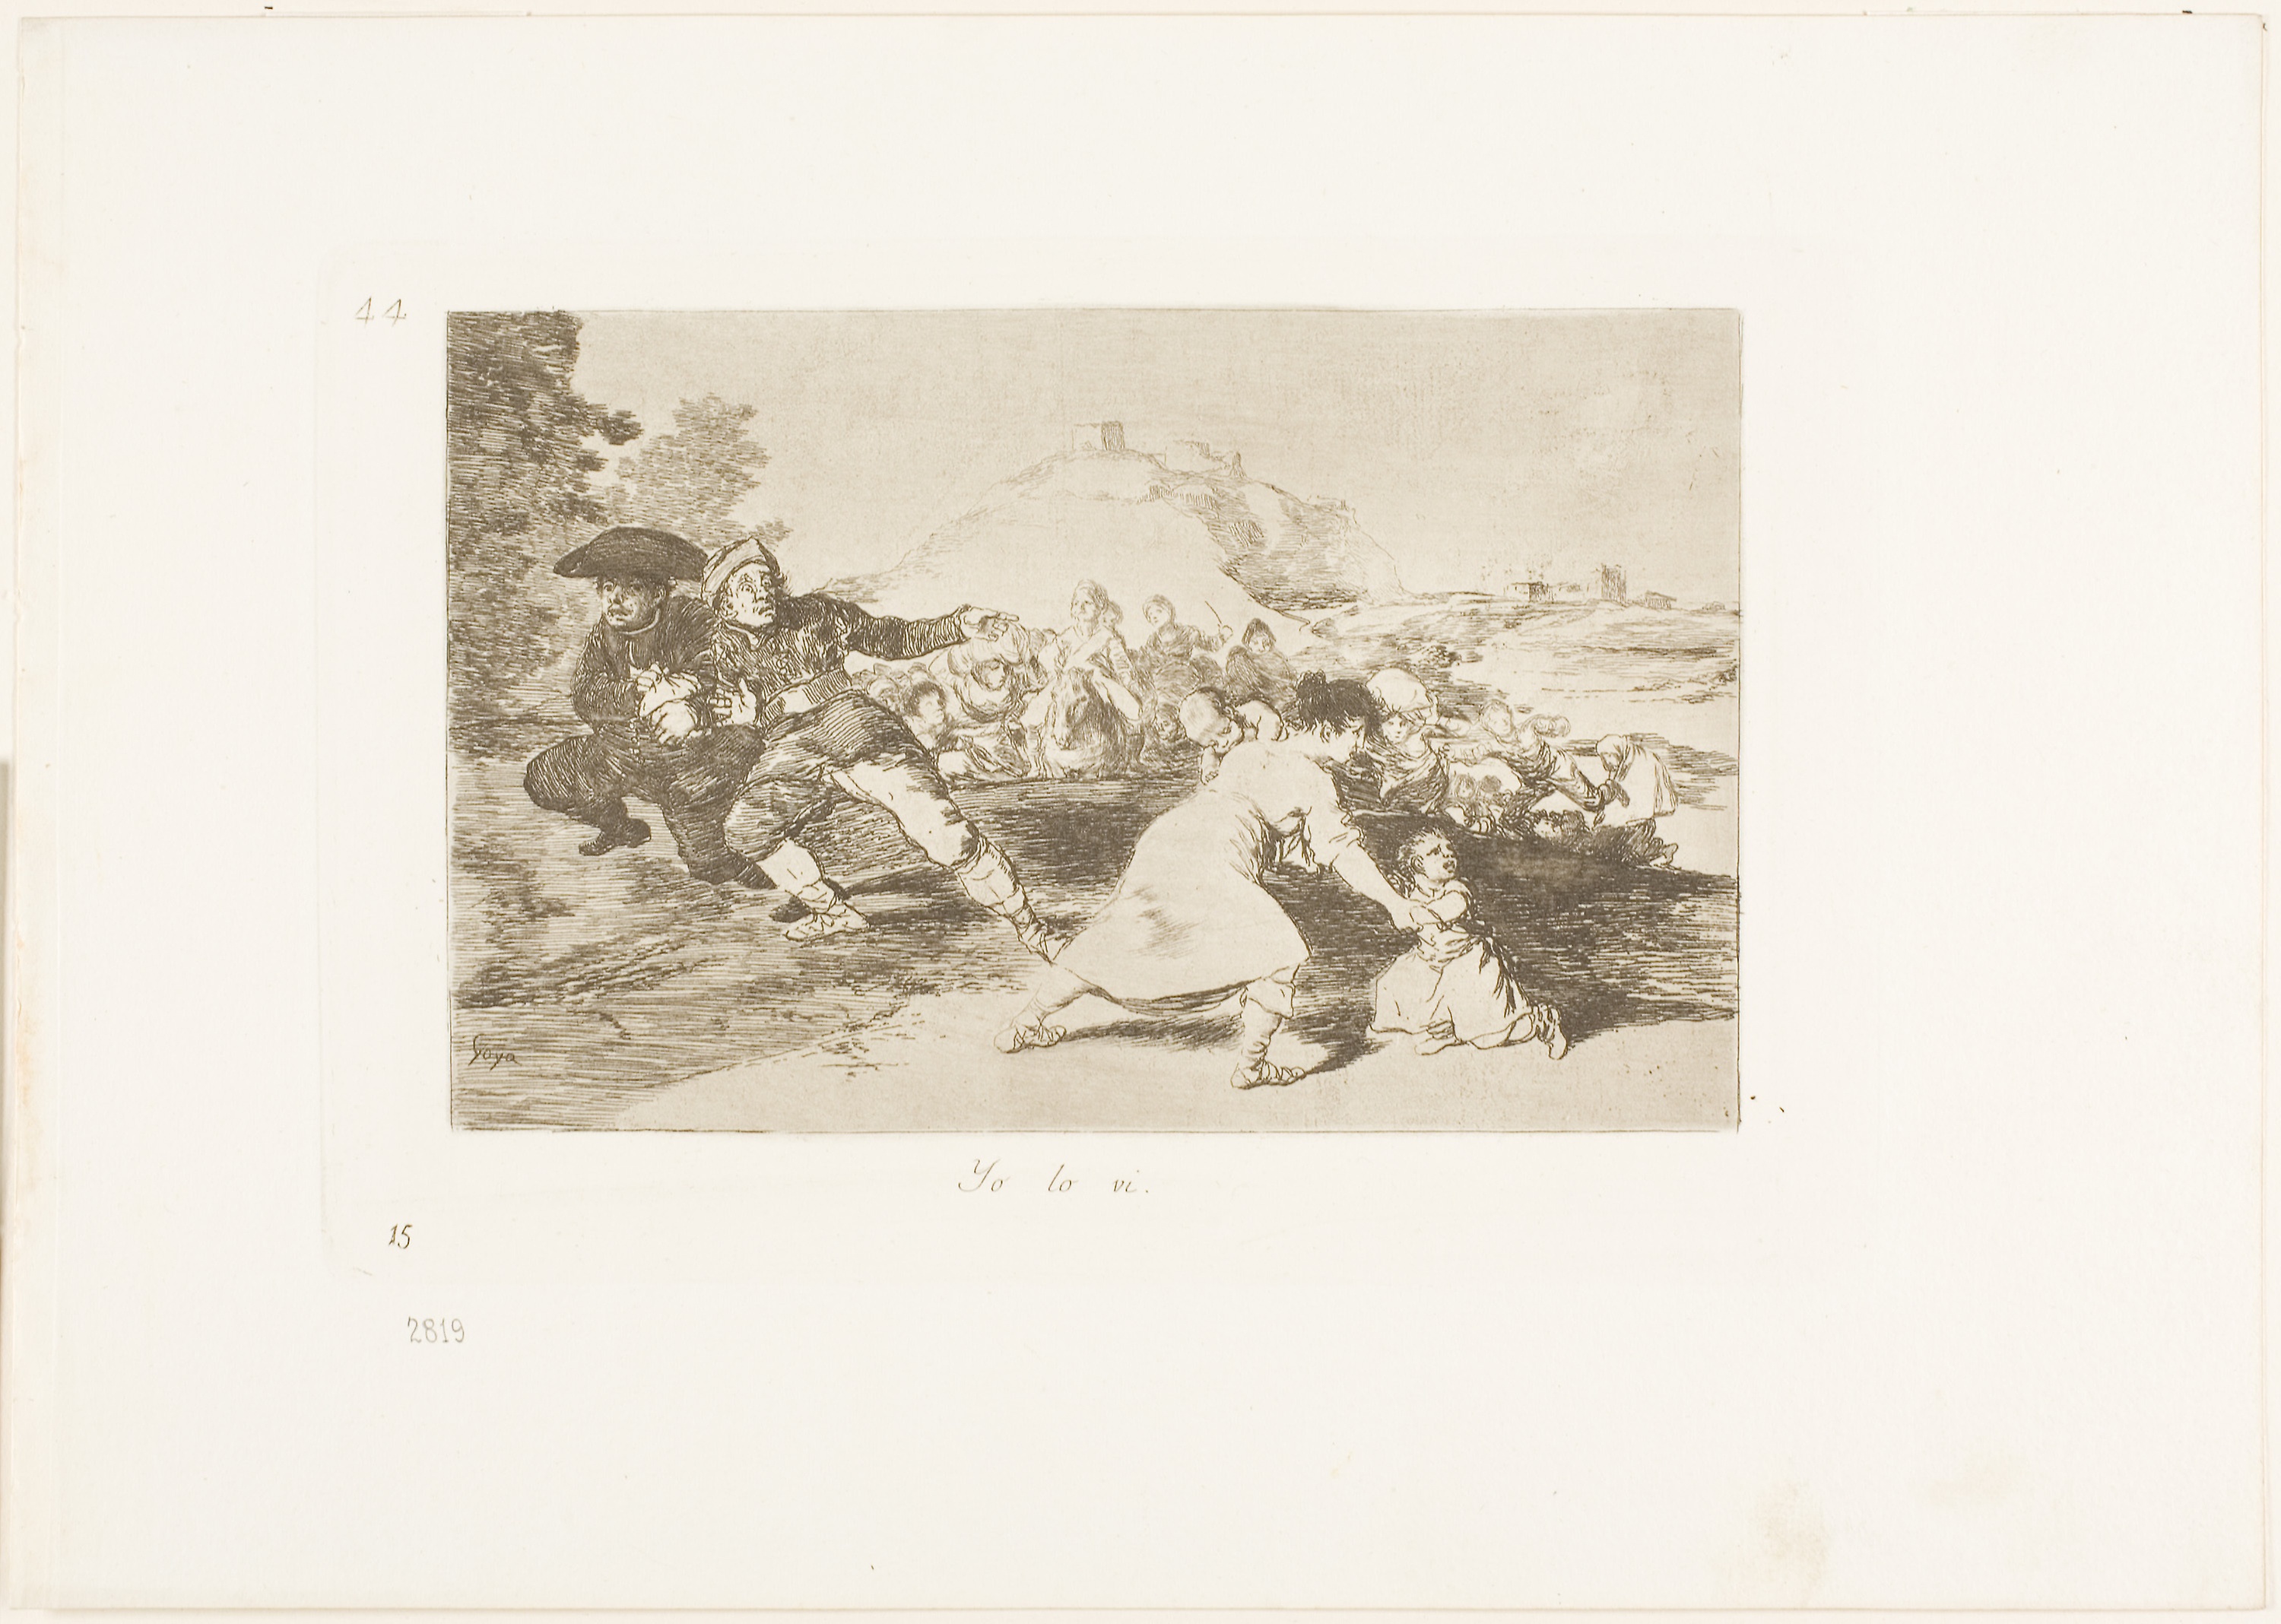
photograph, picture frame, art, artwork, stock photography